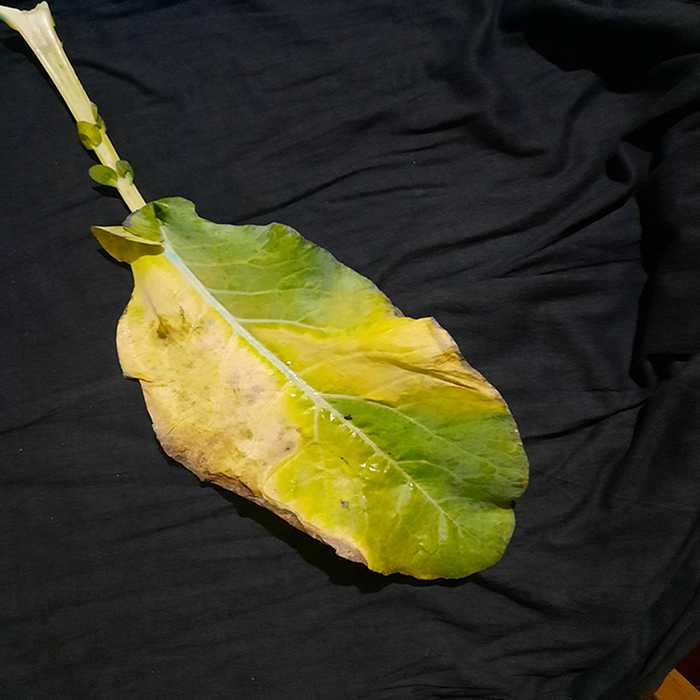
Plant: Cauliflower
Label: Black Rot